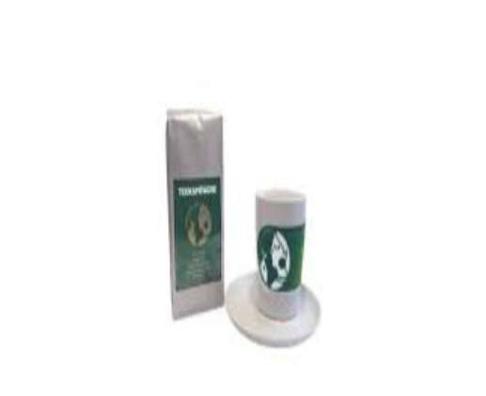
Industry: Food